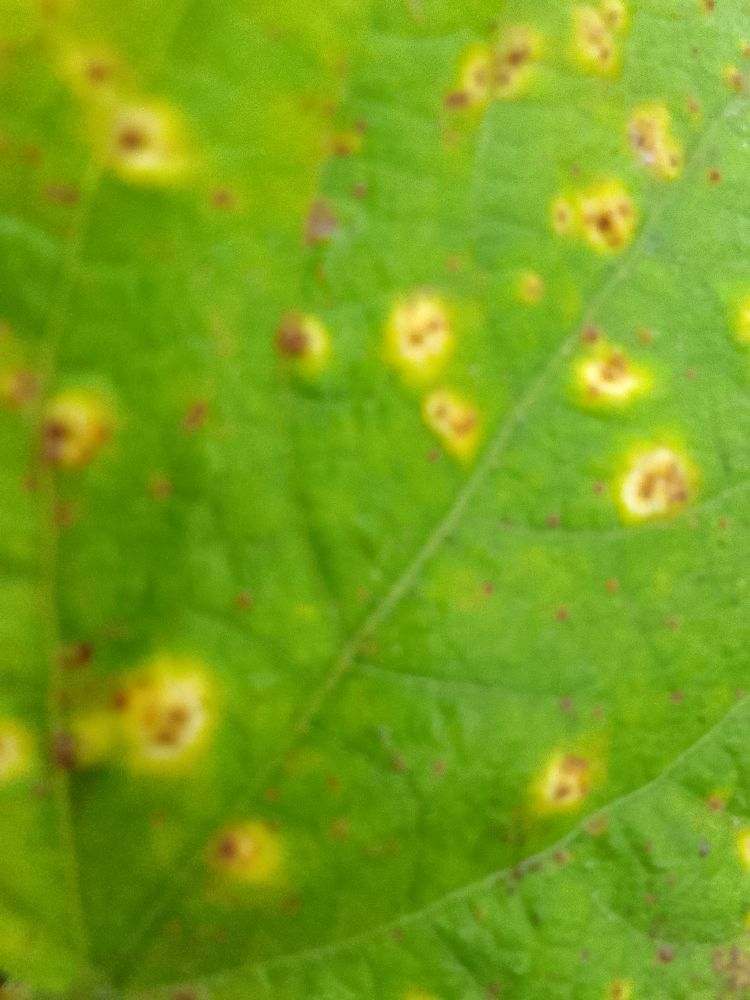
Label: rust